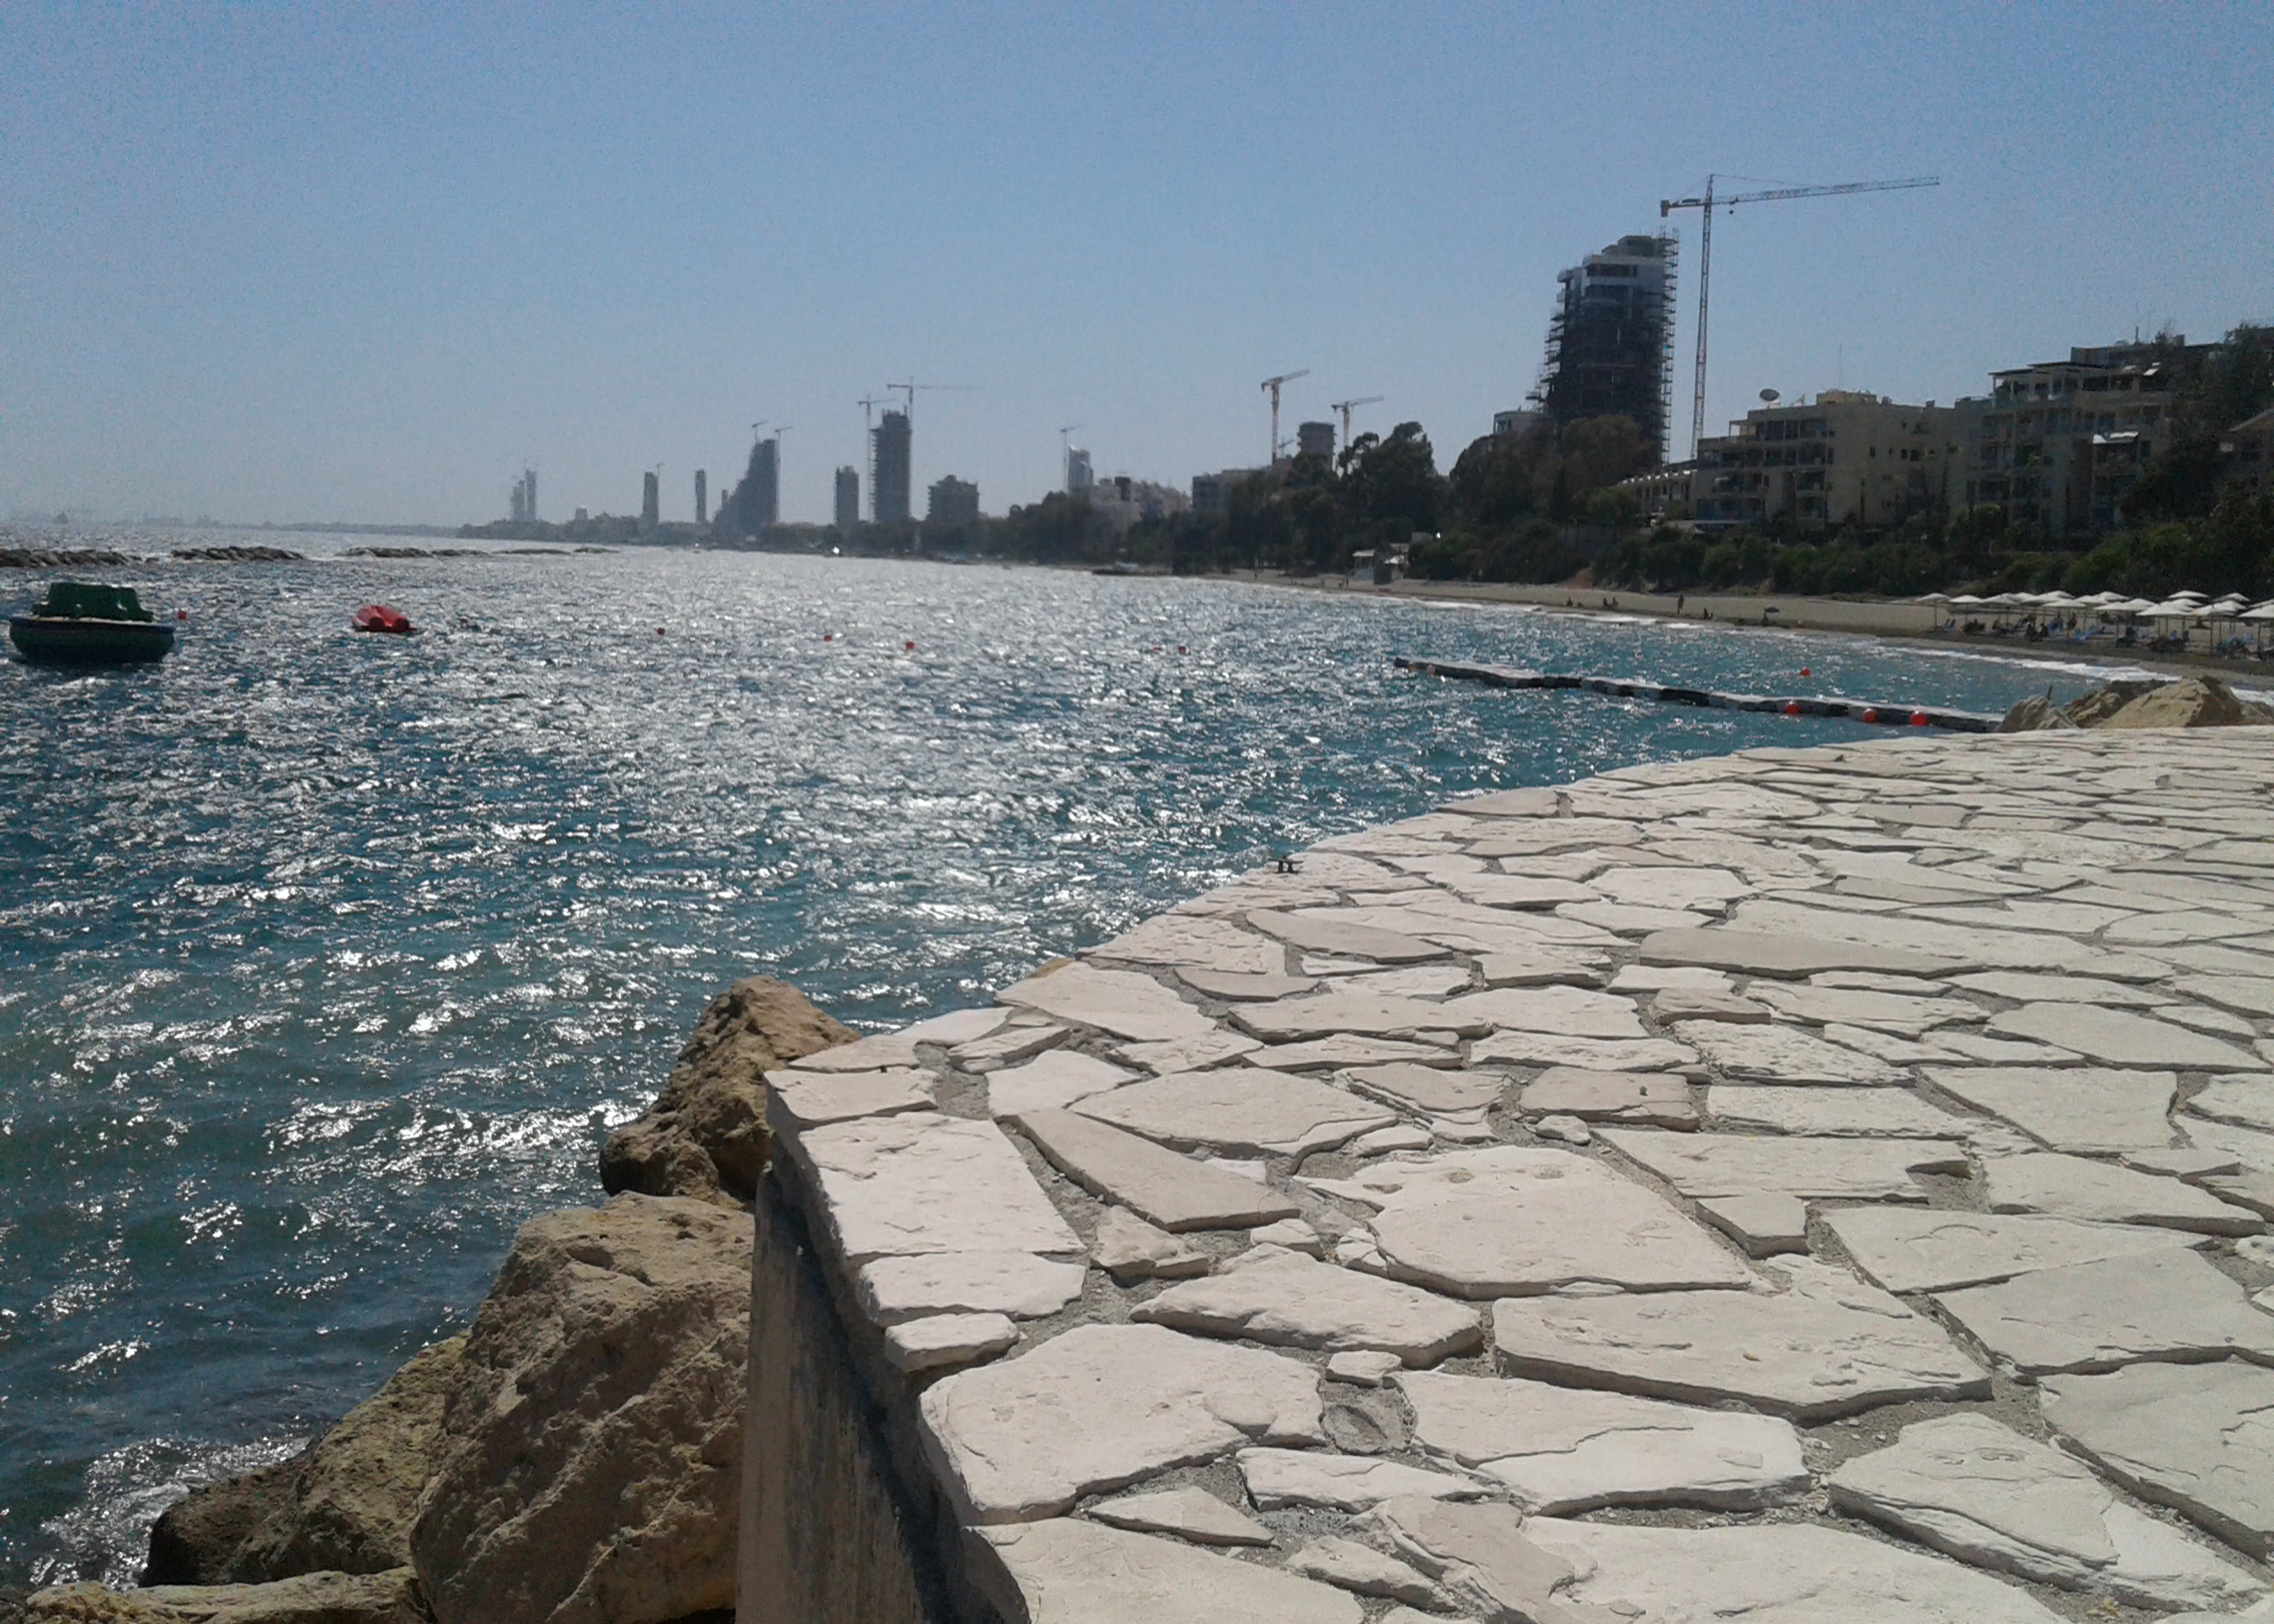
sky, sea, rocks, jetty, water, beach, blue, development, water resources, building, coastal and oceanic landforms, skyscraper, horizon, morning, waterway, shore, city, lake, wood, tree, wind wave, road surface, coast, ocean, landscape, tourism, cityscape, winter, rock, bay, vacation, tower, flooring, cobblestone, wave, watercraft, channel, walkway, tower block, pebble, dock, harbor, reservoir